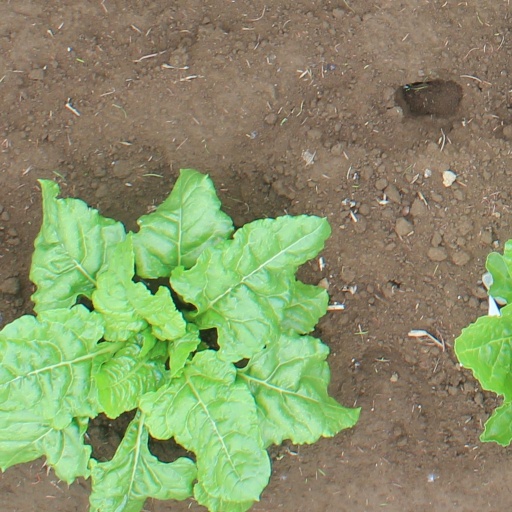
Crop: sugar beet